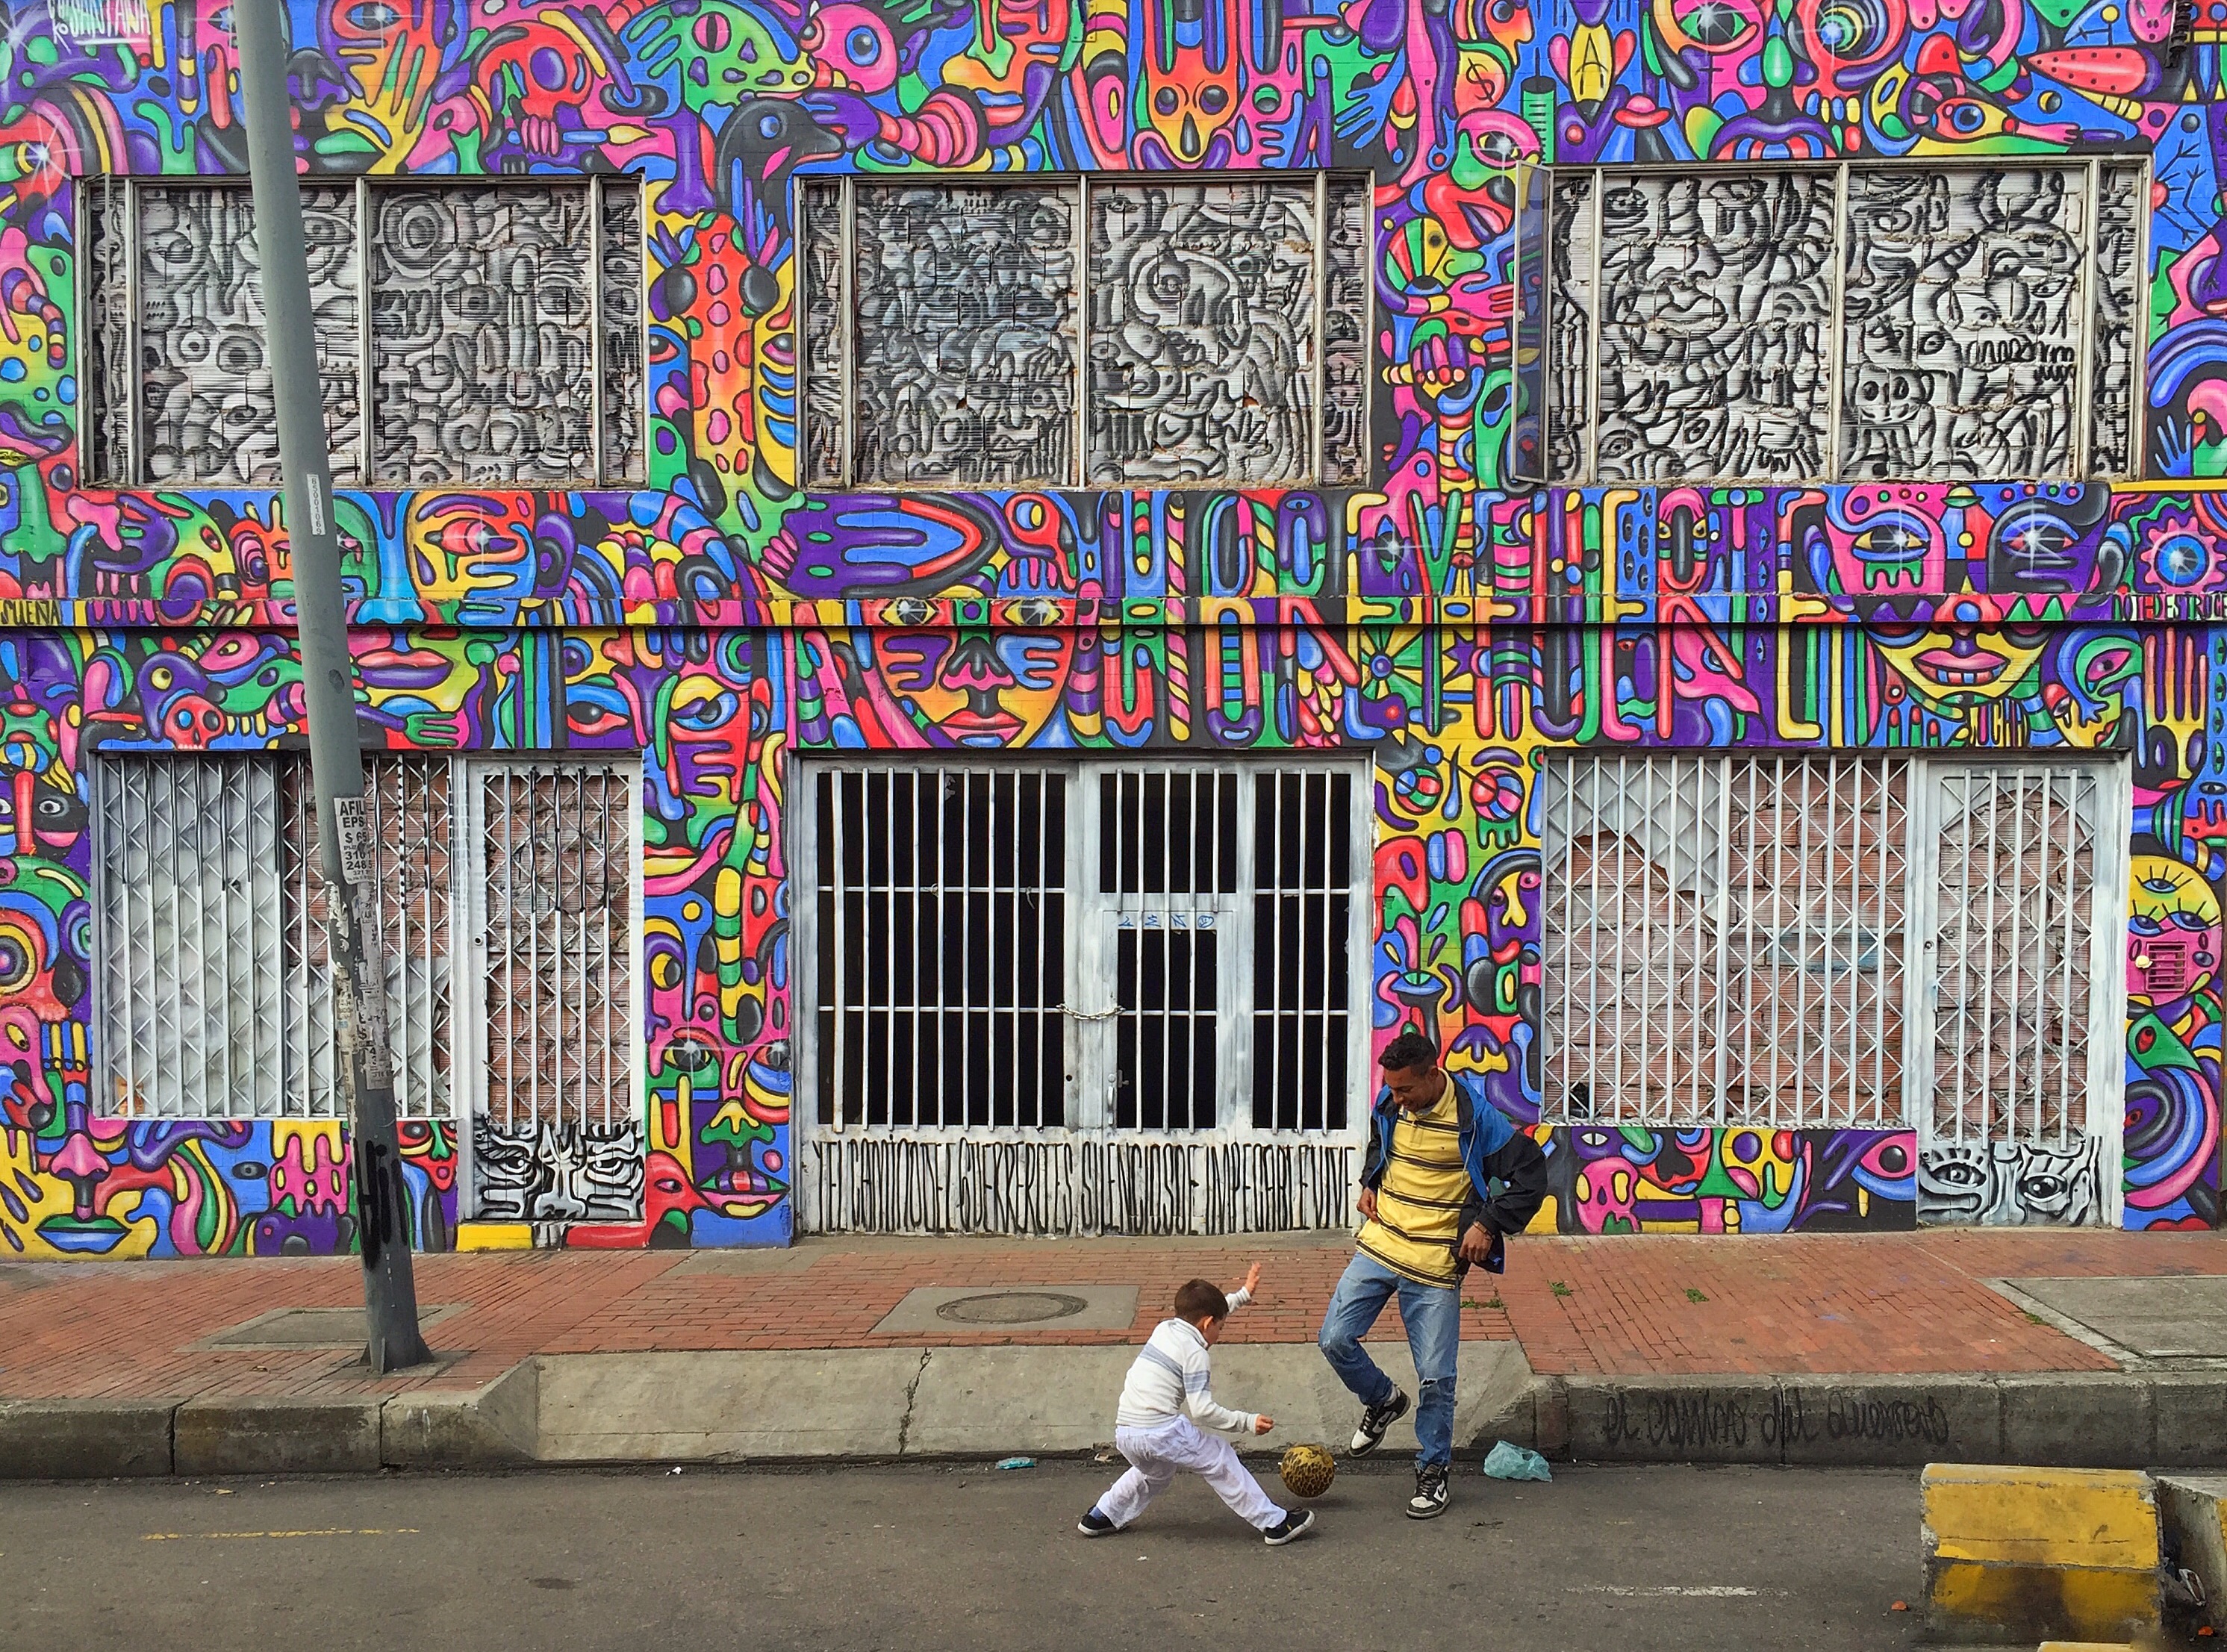
road, street, wall, graffiti, street art, art, mural, urban area